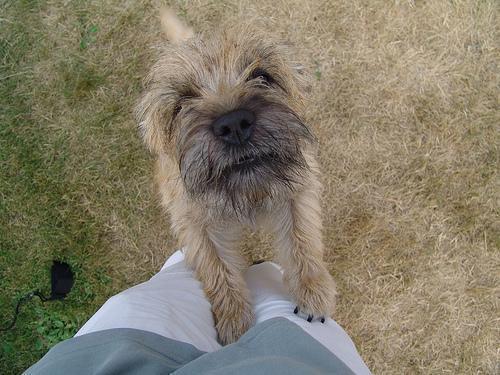
cairn